Baylor University

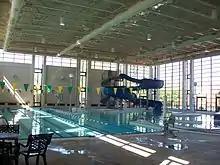
The pool in the Student Life Center (SLC)

The Baylor University Golden Wave Band (BUGWB) is the halftime entertainment for Baylor football. The 340-member band attends every home football game and sometimes travels to away games. The band's name dates back to 1928 when, while on tour in West Texas, observers noted that the band members' gold uniforms looked like a giant "golden wave" sweeping over the landscape.